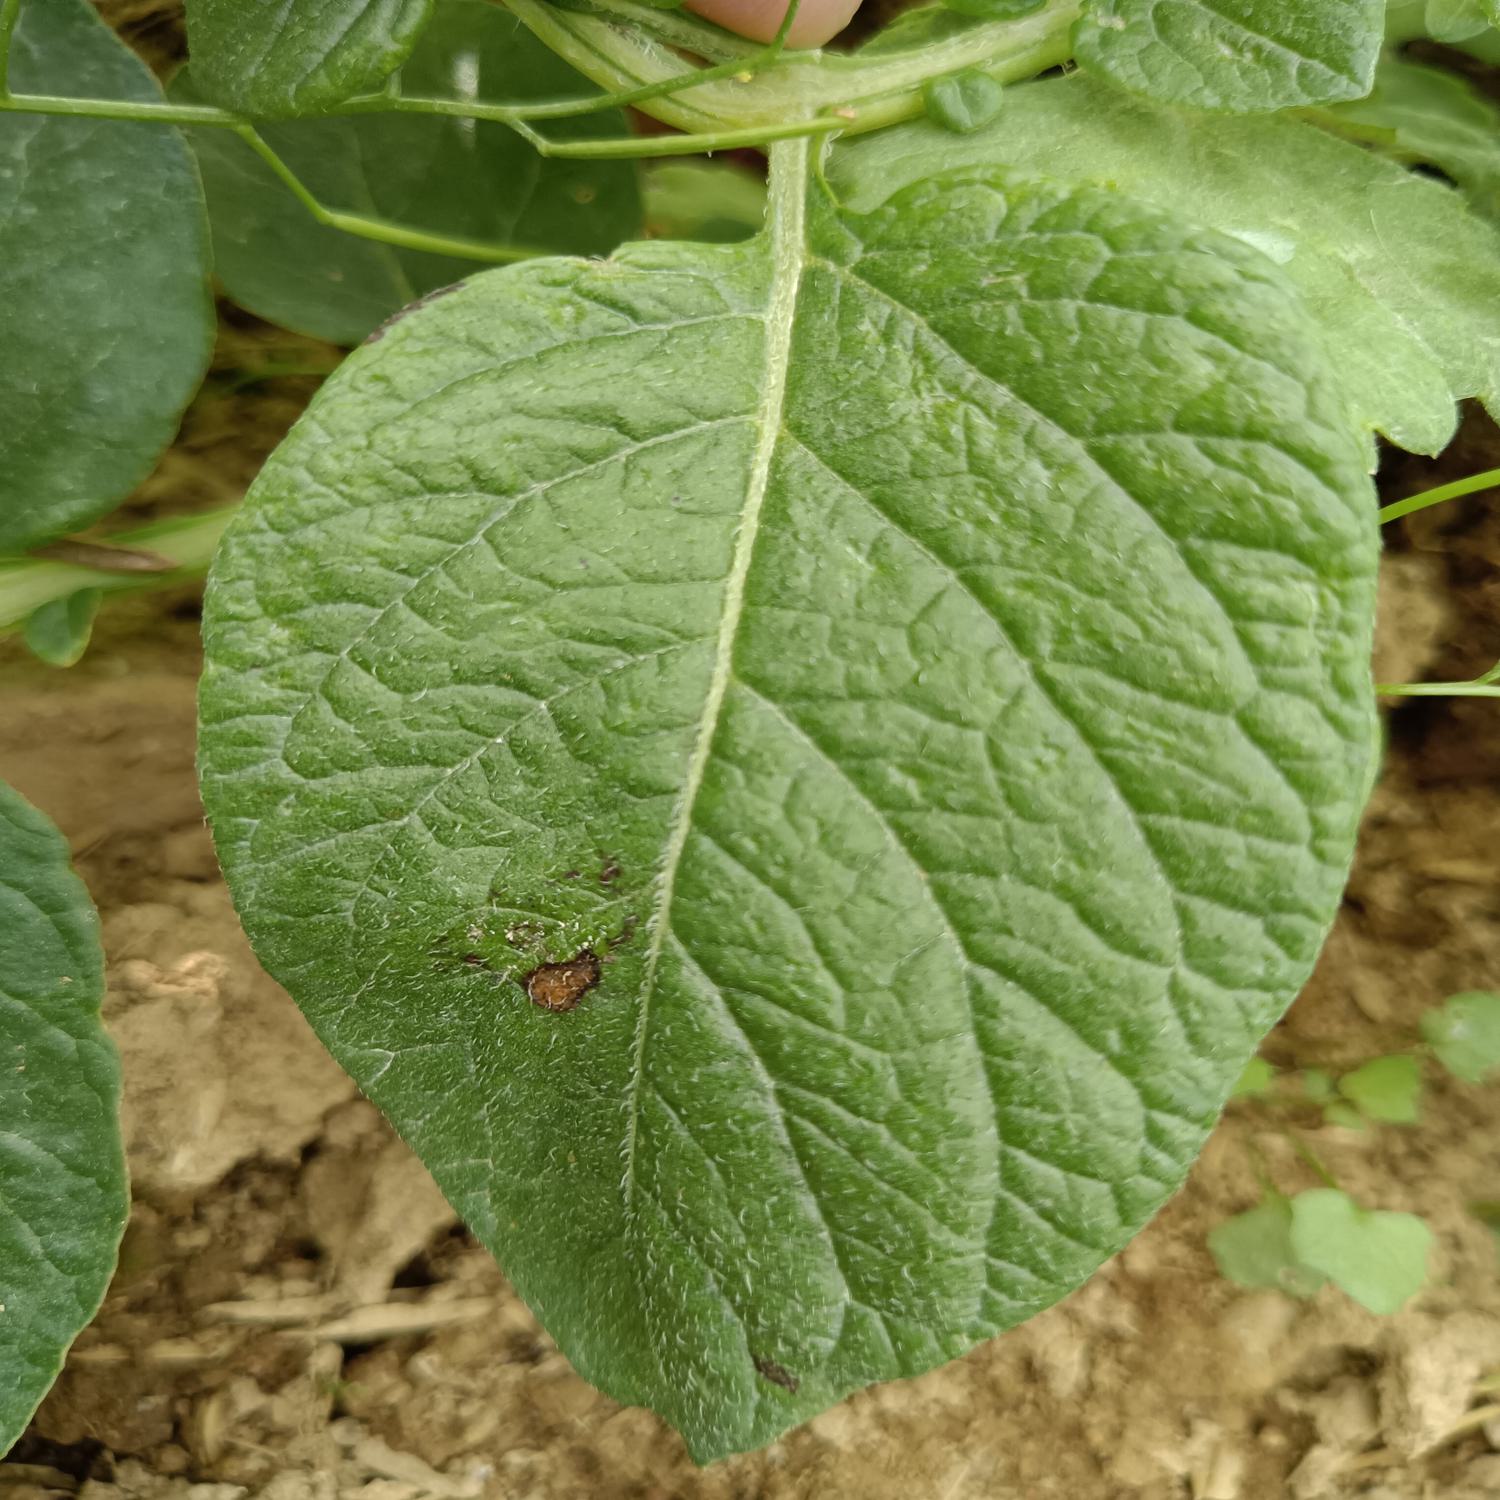
Label: Fungi